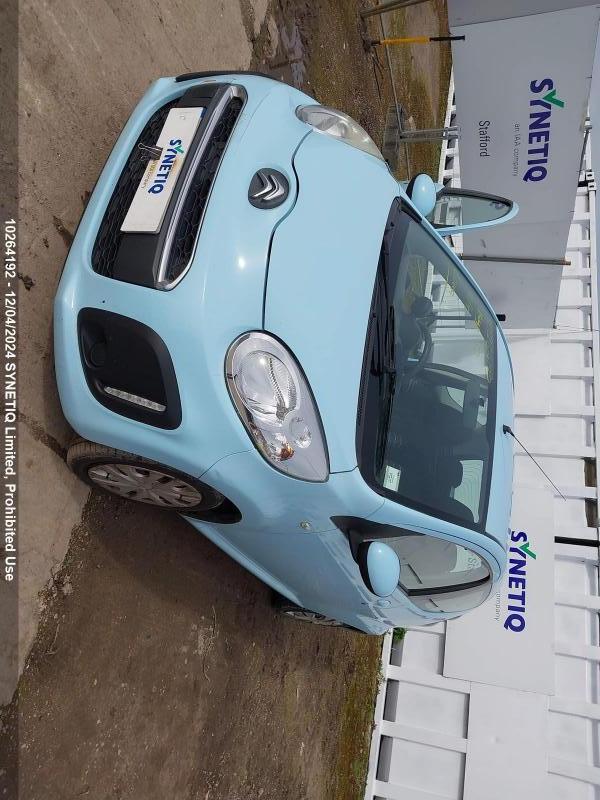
Aucun dommage détecté.
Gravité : aucun